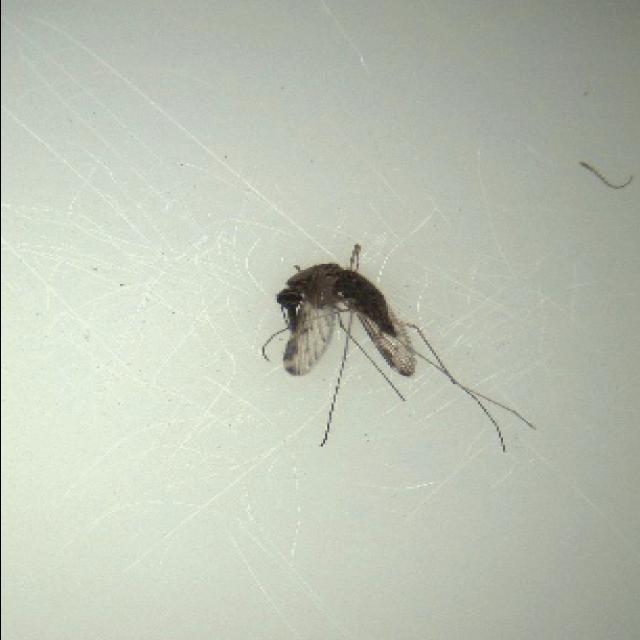
Species: anopheles_sinensis